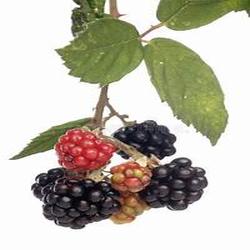
Label: Blackberry